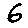
Label: 6